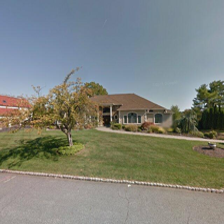
Label: streetView